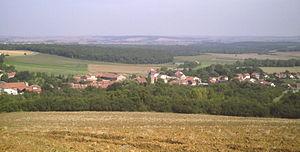
Vue depuis le mont Saint-Jean